François Duchatel

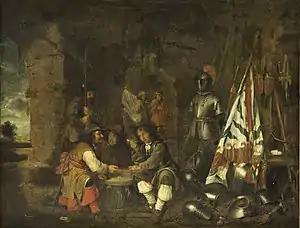
"Guardroom scene"

He painted genre subjects that were popular in his time. This included guardroom scenes, i.e. paintings that depict officers and soldiers engaged in merrymaking in an interior. These scenes often included mercenaries and prostitutes dividing booty, harassing captives or indulging in other forms of reprehensible activities. This genre was popular in the mid-17th century, particularly in the Dutch Republic. In Flanders there were also a few practitioners of the genre including David Teniers the Younger, Abraham Teniers, Anton Goubau, Cornelis Mahu and Jan Baptist Tijssens the Younger. The "Guardroom Scene" by Duchatel in the Musée Jeanne d'Aboville depicts a guardroom with some soldiers sitting around a round table gambling and smoking. On the right side of the room there are pieces of armour on the floor, a war standard leaning against a wall and various swords hanging from a wall. The armour depicted in the two pictures was already out of date at the time it was painted since metal armours, breast plates and helmets fell out of use from the 1620s. It is possible that in line with the moralizing intent of the genre, the armour is a reference to the vanitas motif of the transience of power and fame.